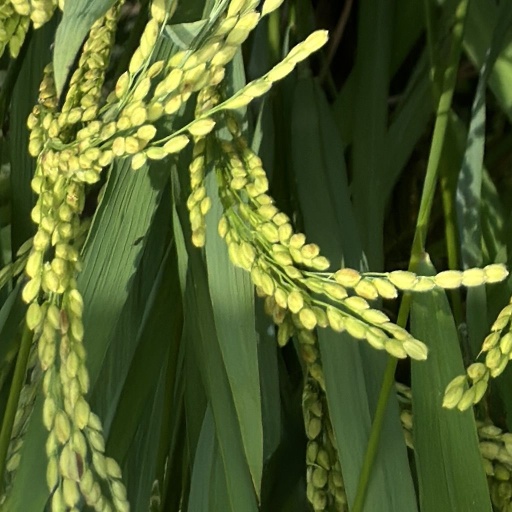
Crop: rice